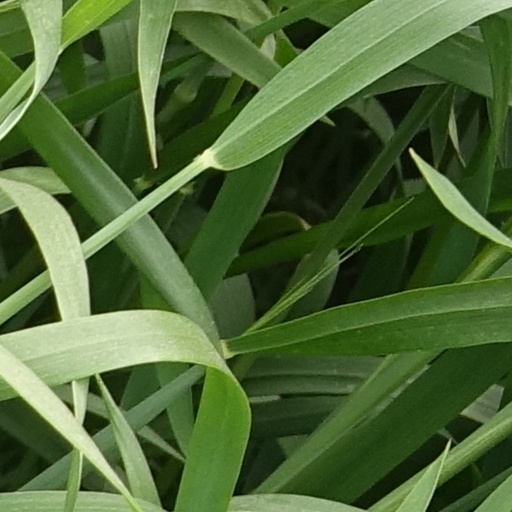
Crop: wheat